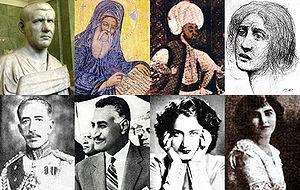
Le mot Arabes désigne à l'origine les habitants de la péninsule arabique, dont une partie parlait l'arabe, une autre s'exprimait dans des langues différentes. Aujourd'hui, le terme est utilisé pour désigner des populations liées par la pratique de la langue arabe et/ou la culture arabe, réparties sur une vaste zone qui s’étend d’Oman à la Mauritanie ; cela comprend la majorité des habitants de la péninsule arabique, du Machrek et du Maghreb qui parlent des variantes de l'arabe, une langue sémitique. Ces pays appartiennent pour la plupart à la Ligue arabe.